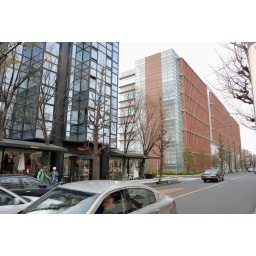
The brown building is a school building in Komazawa University Fukazawa Campus.